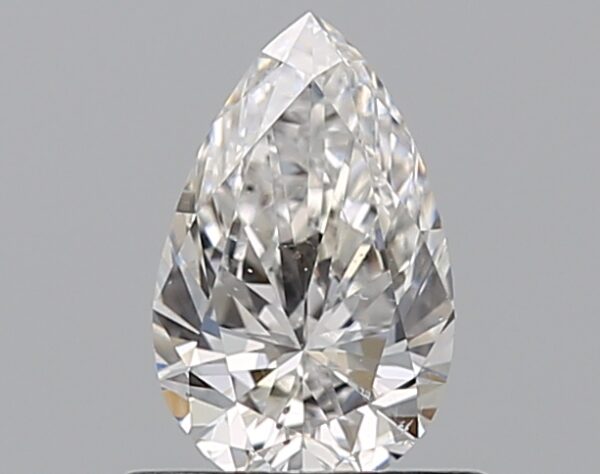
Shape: pear
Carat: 0.5
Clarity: SI2
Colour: E
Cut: EX
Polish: VG
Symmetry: VG
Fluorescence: F
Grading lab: GIA
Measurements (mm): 7.07 x 4.44 x 2.73